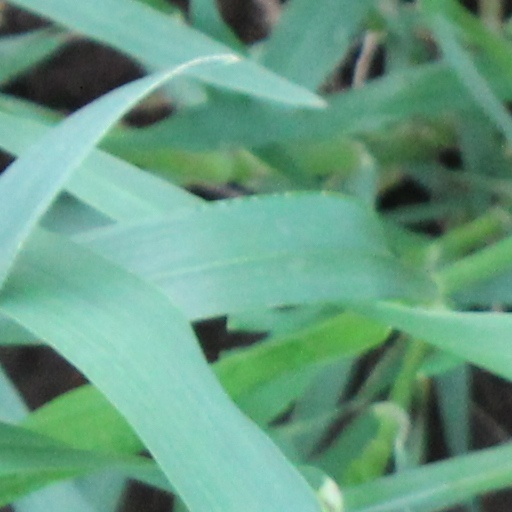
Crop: wheat